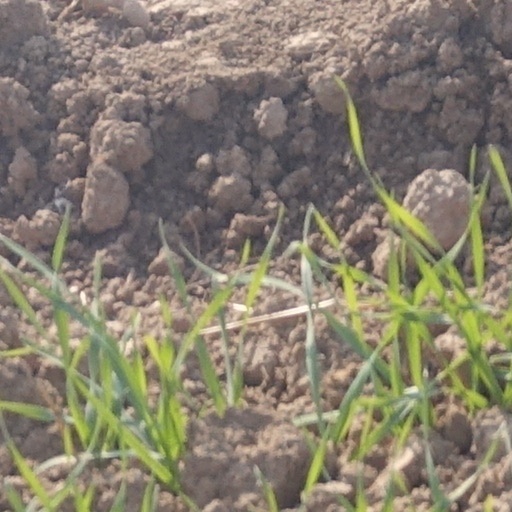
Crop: wheat